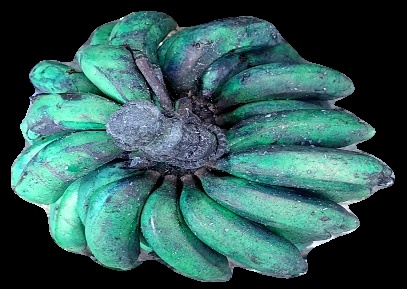
Variety: rasbale
Grade: grade3